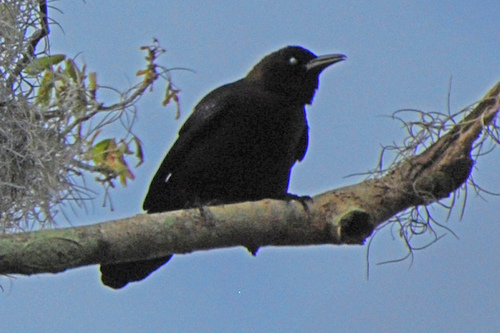
this bird is large, and completely black.
large bird covered entirely in black feathers with a black pointed beak.
medium sized black bird with a medium sized black sharp pointy beak.
a medium sized bird that is all black with a medium sized bill
this bird is completely black with a long pointy bill.
this bird has wings that are black with a long beakan all black bird with a long beak with a slight downward curve at its end.
this is a black bird with a black pointed beak.
this bird has wings that are black and has a thick bill
this bird is large and black with a short wide tail, a long beak with a downward curve, and short black feet.
Species: Fish Crow